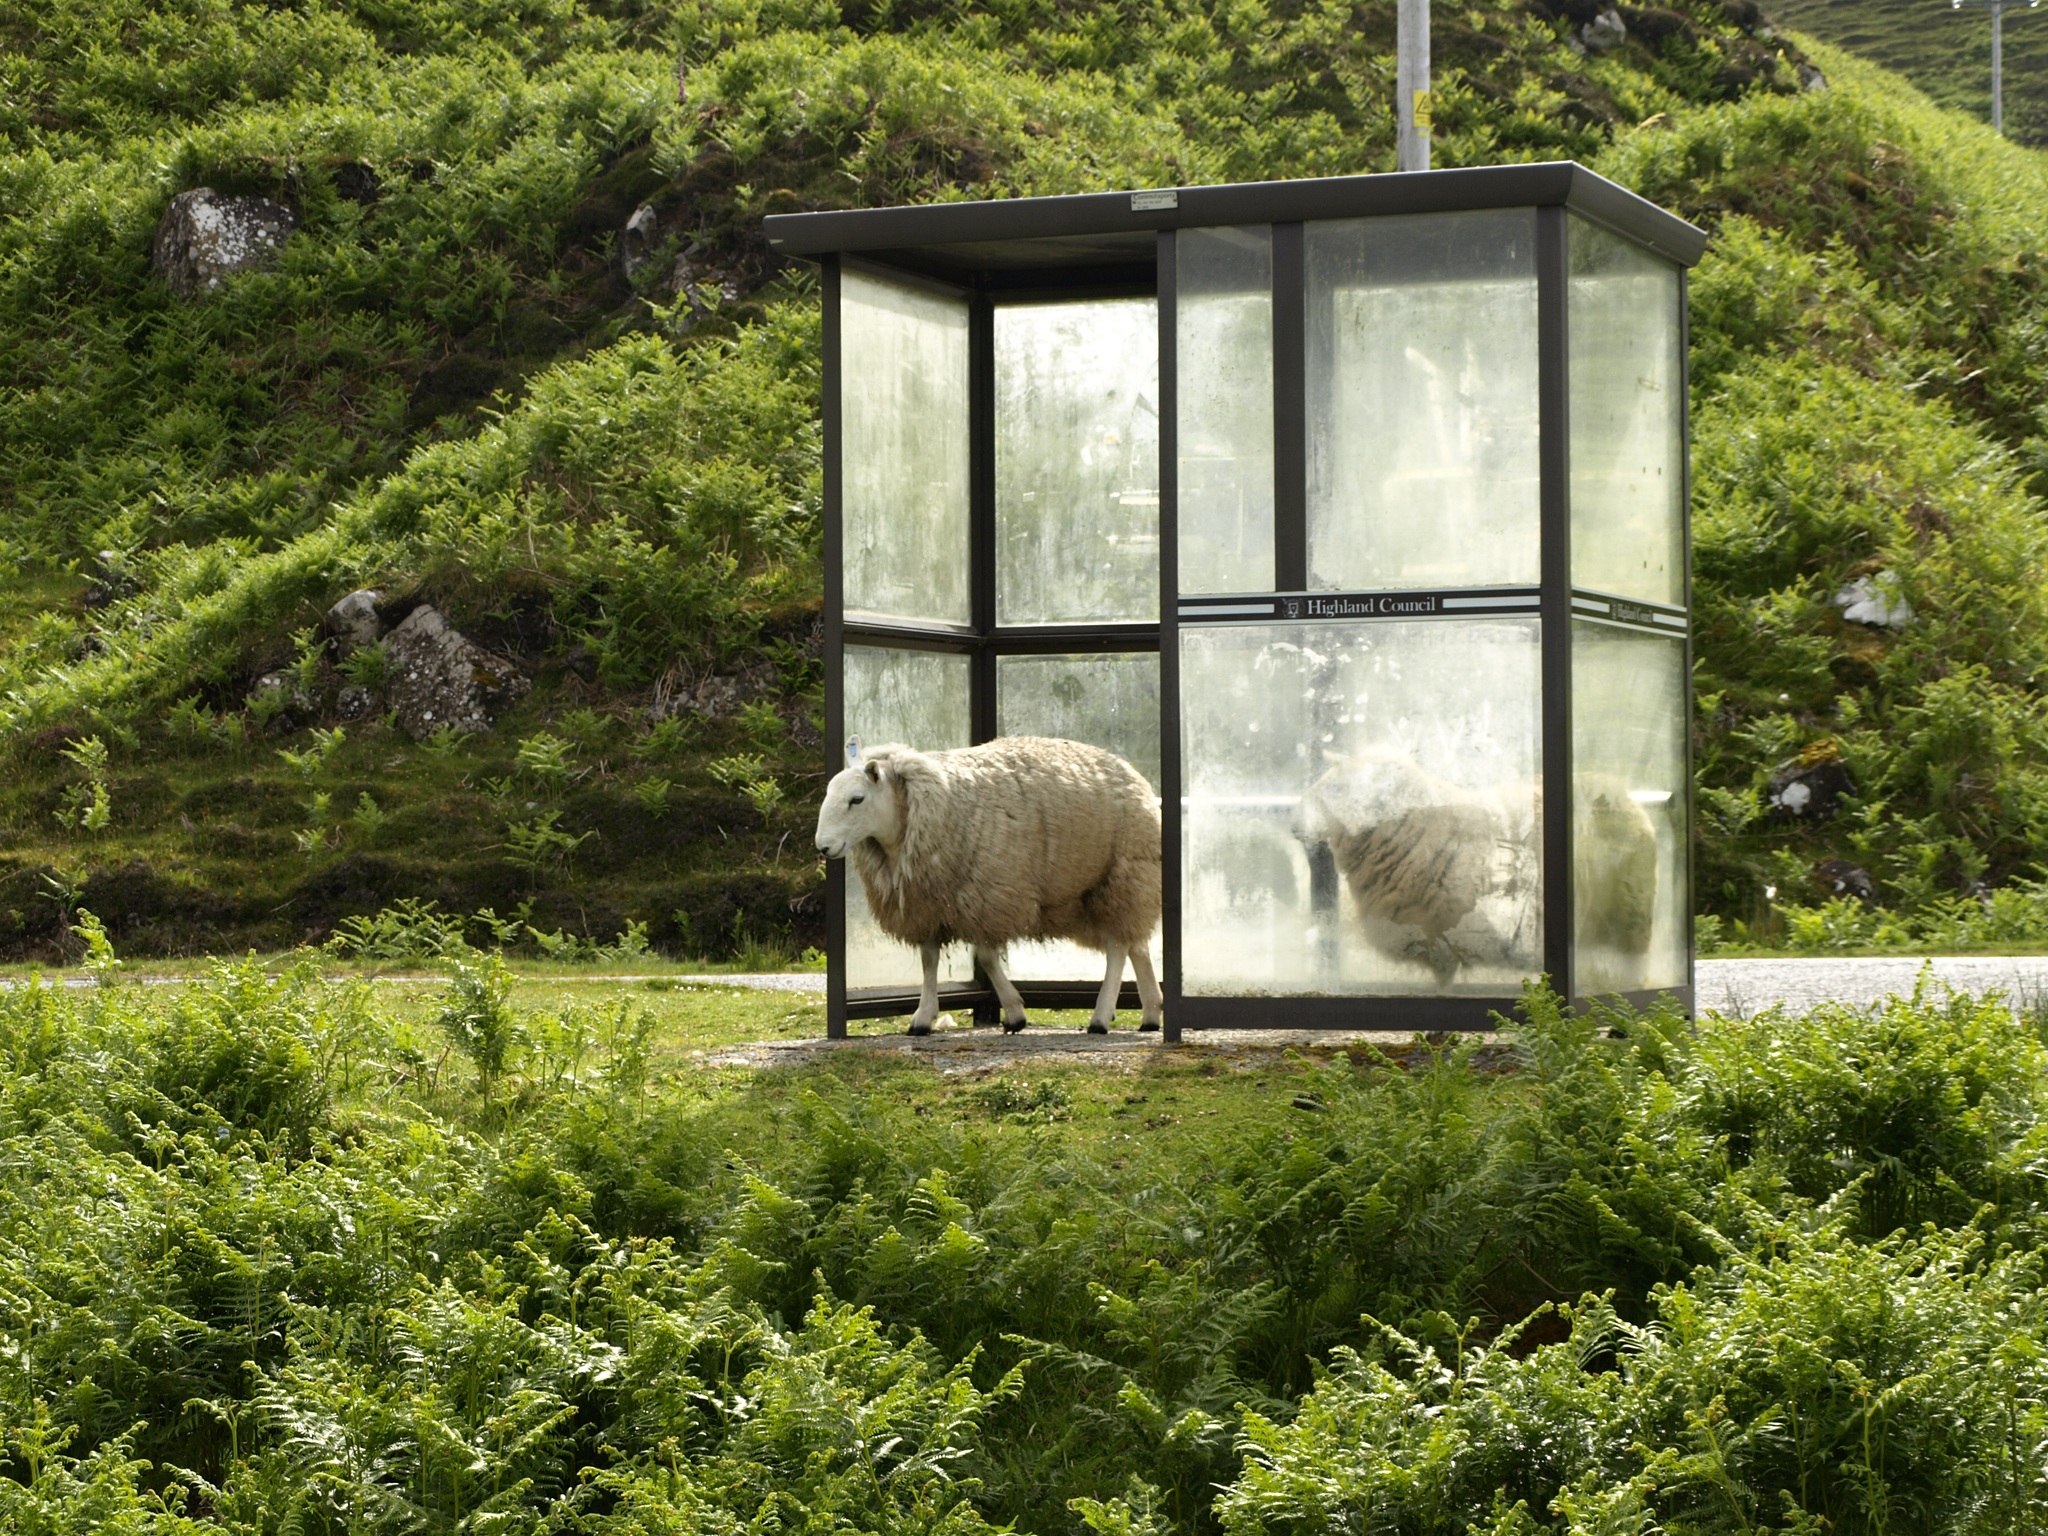
grass, sun, white, farm, dry, green, pasture, sheep, agriculture, garden, bus stop, shelter, stop, rural area, after the rain, outdoor structure